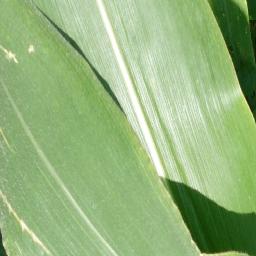
Label: Corn_(Maize)___Healthy